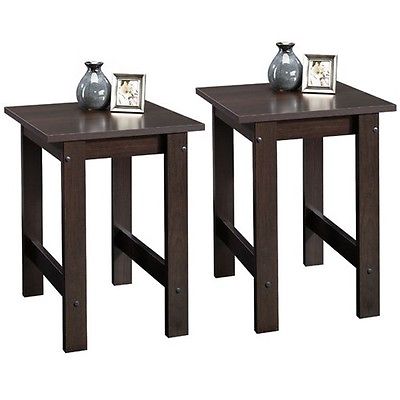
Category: table